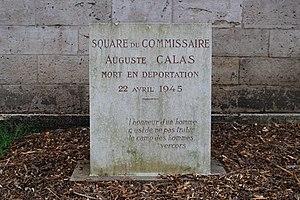
Plaque figurant dans le square en l'honneur au commissaire Auguste Calas, mort en déportation le 22 avril 1945. Suivi de la citation ""l'honneur d'un homme c'est de na pas trahir le camp des hommes"" vercors"
La place de la République est une place piétonne de Fontainebleau. Il s'agit de la plus grande place de la ville. Elle est située dans le centre-ville et est adjacente à la rue Grande, la rue de la Paroisse et la rue des Pins.